Skype Technologies

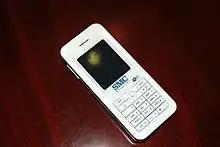
A Skype phone manufactured by SMC Networks

In April 2006, the number of registered users reached 100 million. In October 2006, Skype 2.0 for Mac was released, the first full release of Skype with video for Macintosh, and in December, Skype announced a new pricing structure, with connection fees for all SkypeOut calls. Skype 3.0 for Windows was released.